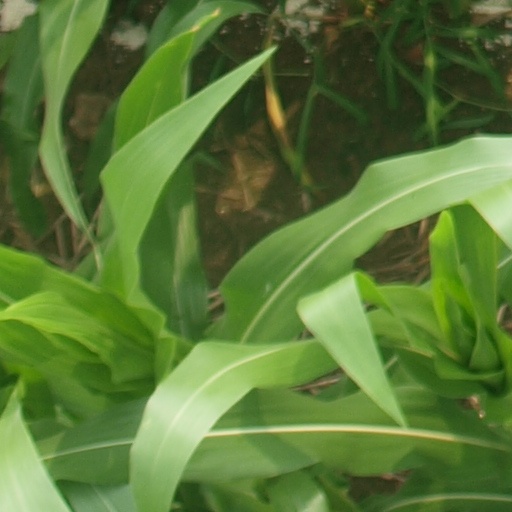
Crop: maize; corn